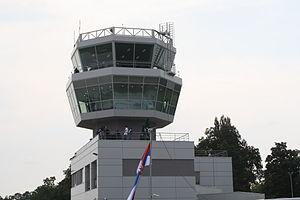
La base aérienne de Batajnica est un aéroport militaire serbe situé entre les villes de Batajnica et Nova Pazova, à quelque 20 km au nord-ouest de Belgrade.